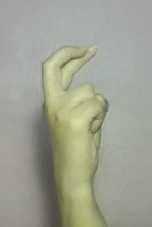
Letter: zay